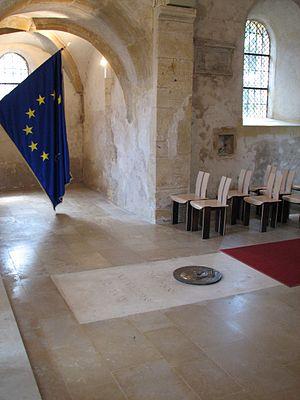
Tombe de Robert Schuman dans l'église de Saint-Quentin, à Scy-Chazelles, près de Metz
L’église Saint-Quentin est une église fortifiée datant du XIIᵉ siècle située dans la commune de Scy-Chazelles, dans la banlieue de Metz. Elle est le lieu de sépulture de Robert Schuman, l’un des pères fondateurs de la construction européenne.
Robert Schuman, né le 29 juin 1886 à Luxembourg et mort le 4 septembre 1963 à Scy-Chazelles, est un homme d'État français. Sous-secrétaire d'État pendant la Troisième République, ministre pendant la Quatrième République, notamment des Affaires étrangères, puis président du Conseil des ministres à deux reprises, Schuman exerça par ailleurs les fonctions de président du Parlement européen.